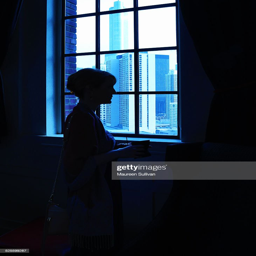
silhouette of a young woman looking out the window of a tall building .